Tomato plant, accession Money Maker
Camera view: vertical (180 deg); turntable rotation: 330 degrees
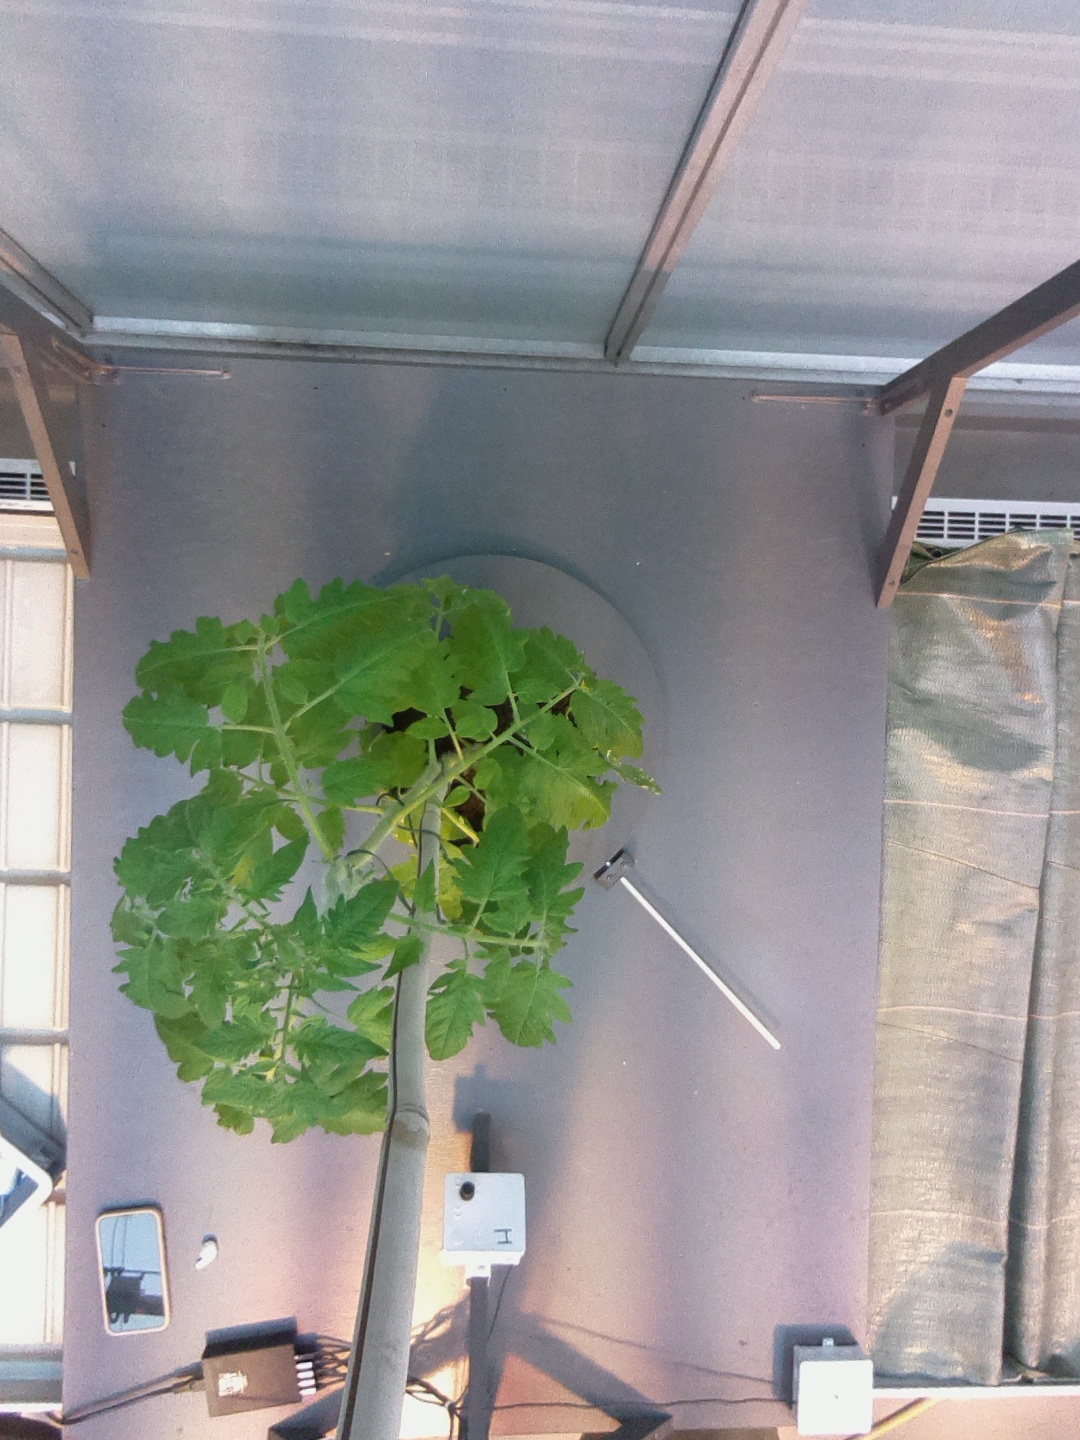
BBCH growth stage 53: 3 inflorescences visible